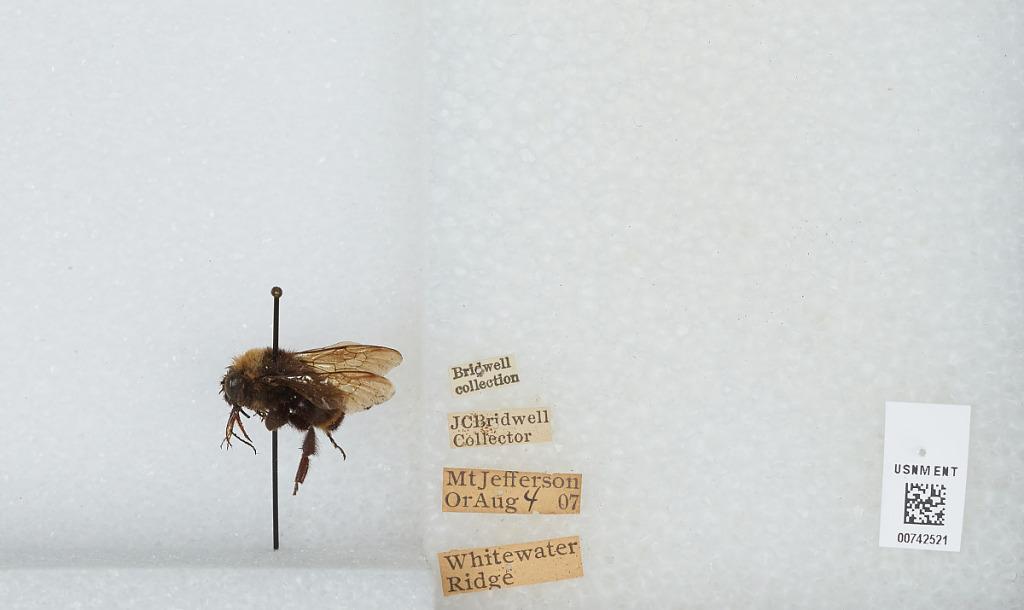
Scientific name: Bombus (Fervidobombus) californicus Smith
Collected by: J. Bridwell
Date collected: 1907-8-4
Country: United States
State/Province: Oregon
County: Linn
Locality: Whitewater Ridge, Mount Jefferson
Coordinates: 44.6742, -121.799